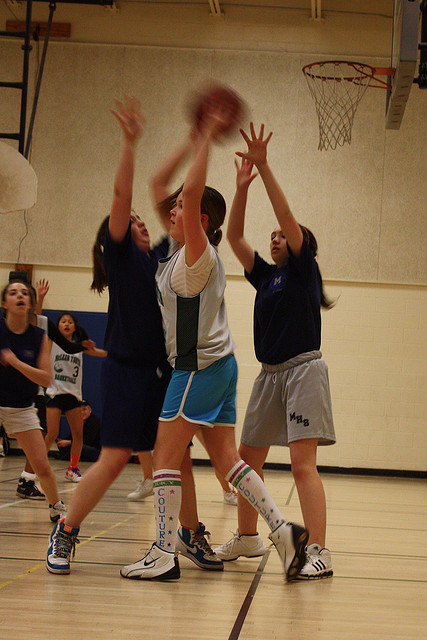
những đứa trẻ của hai đội bóng rổ đang tranh giành bóng trên sân